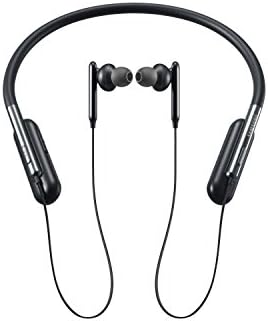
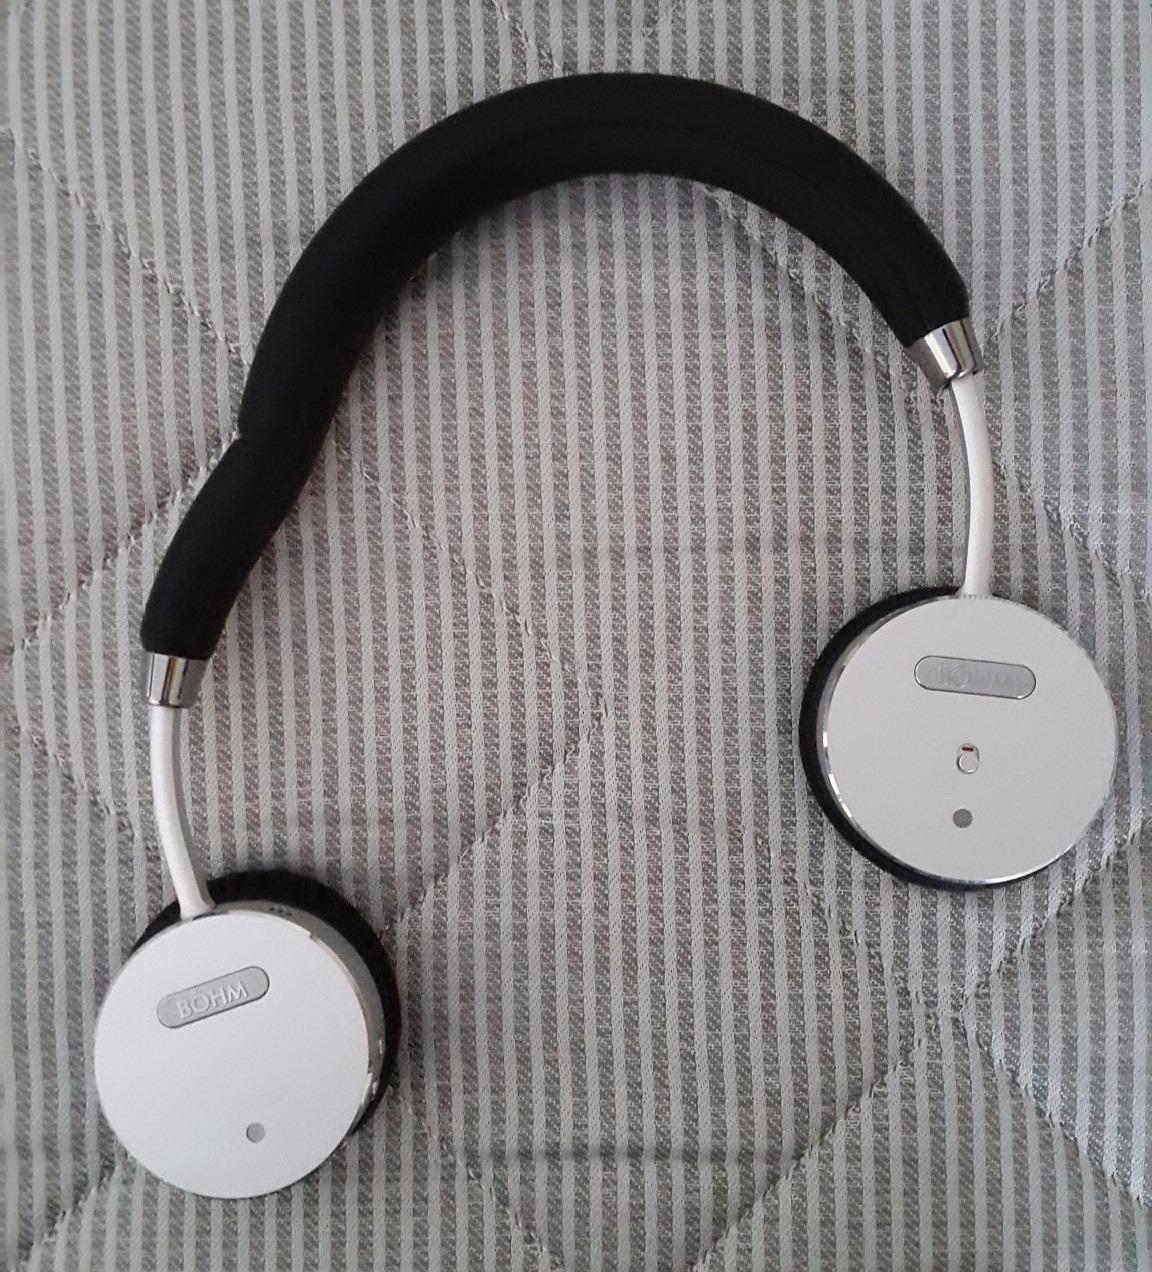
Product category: headphones
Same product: no